Grössinsee

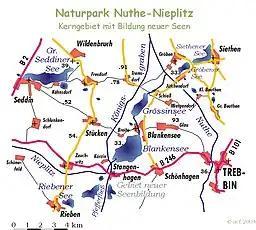

Grössinsee is a lake in Brandenburg, Germany. At an elevation of 33.2 m, its surface area is 0.94 km². It is located in the town of Trebbin, Teltow-Fläming district.